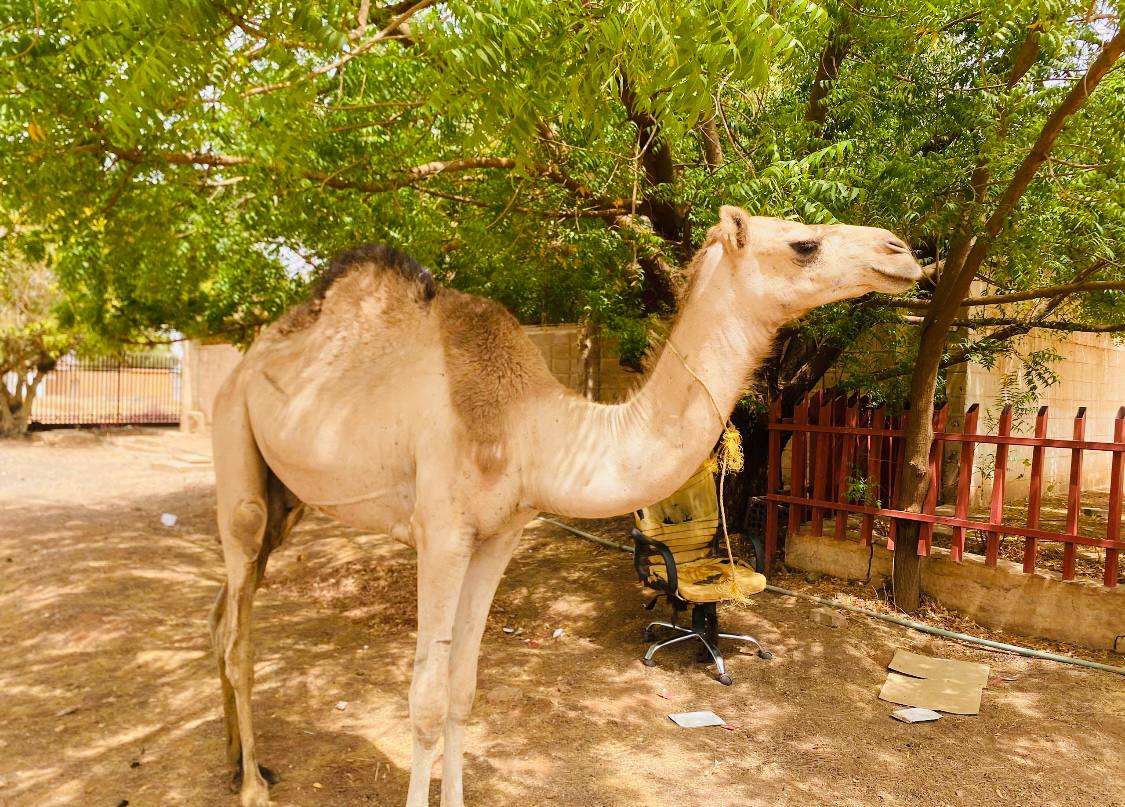
الوصف بالفصحى: جمل يقف تحت شجرة
الوصف بالعامية السودانية: جمل واقف تحت شجرة
التصنيف: Agriculture & Livestock